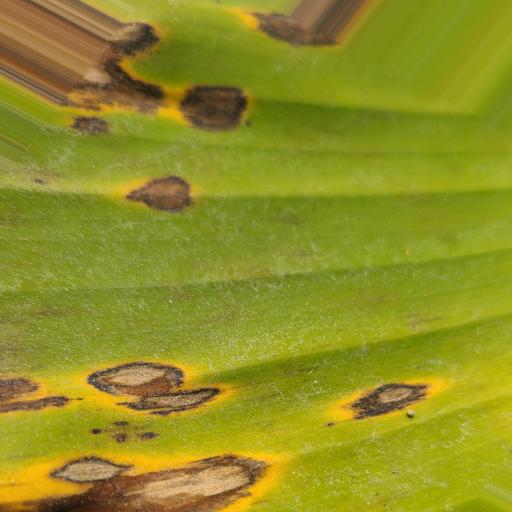
Label: yellow_sigatoka